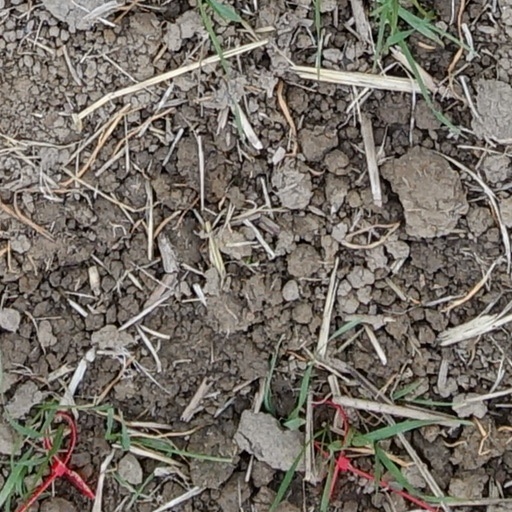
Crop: wheat